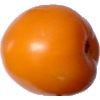
Label: Tomato Yellow 1